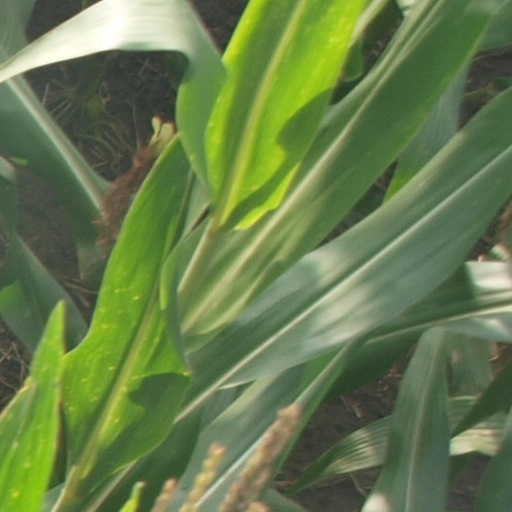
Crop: maize; corn